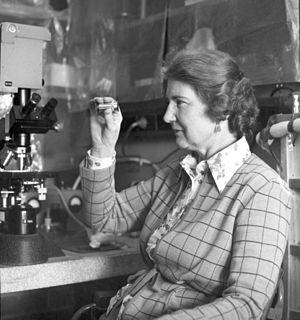
Kathleen Rachel Makinson née le 15 février 1917 et décédée le 18 octobre 2014, est une chercheuse scientifique australienne. Elle occupe un certain nombre de poste de direction au sein du Commonwealth Scientific and Industrial Research Organisation en Australie.